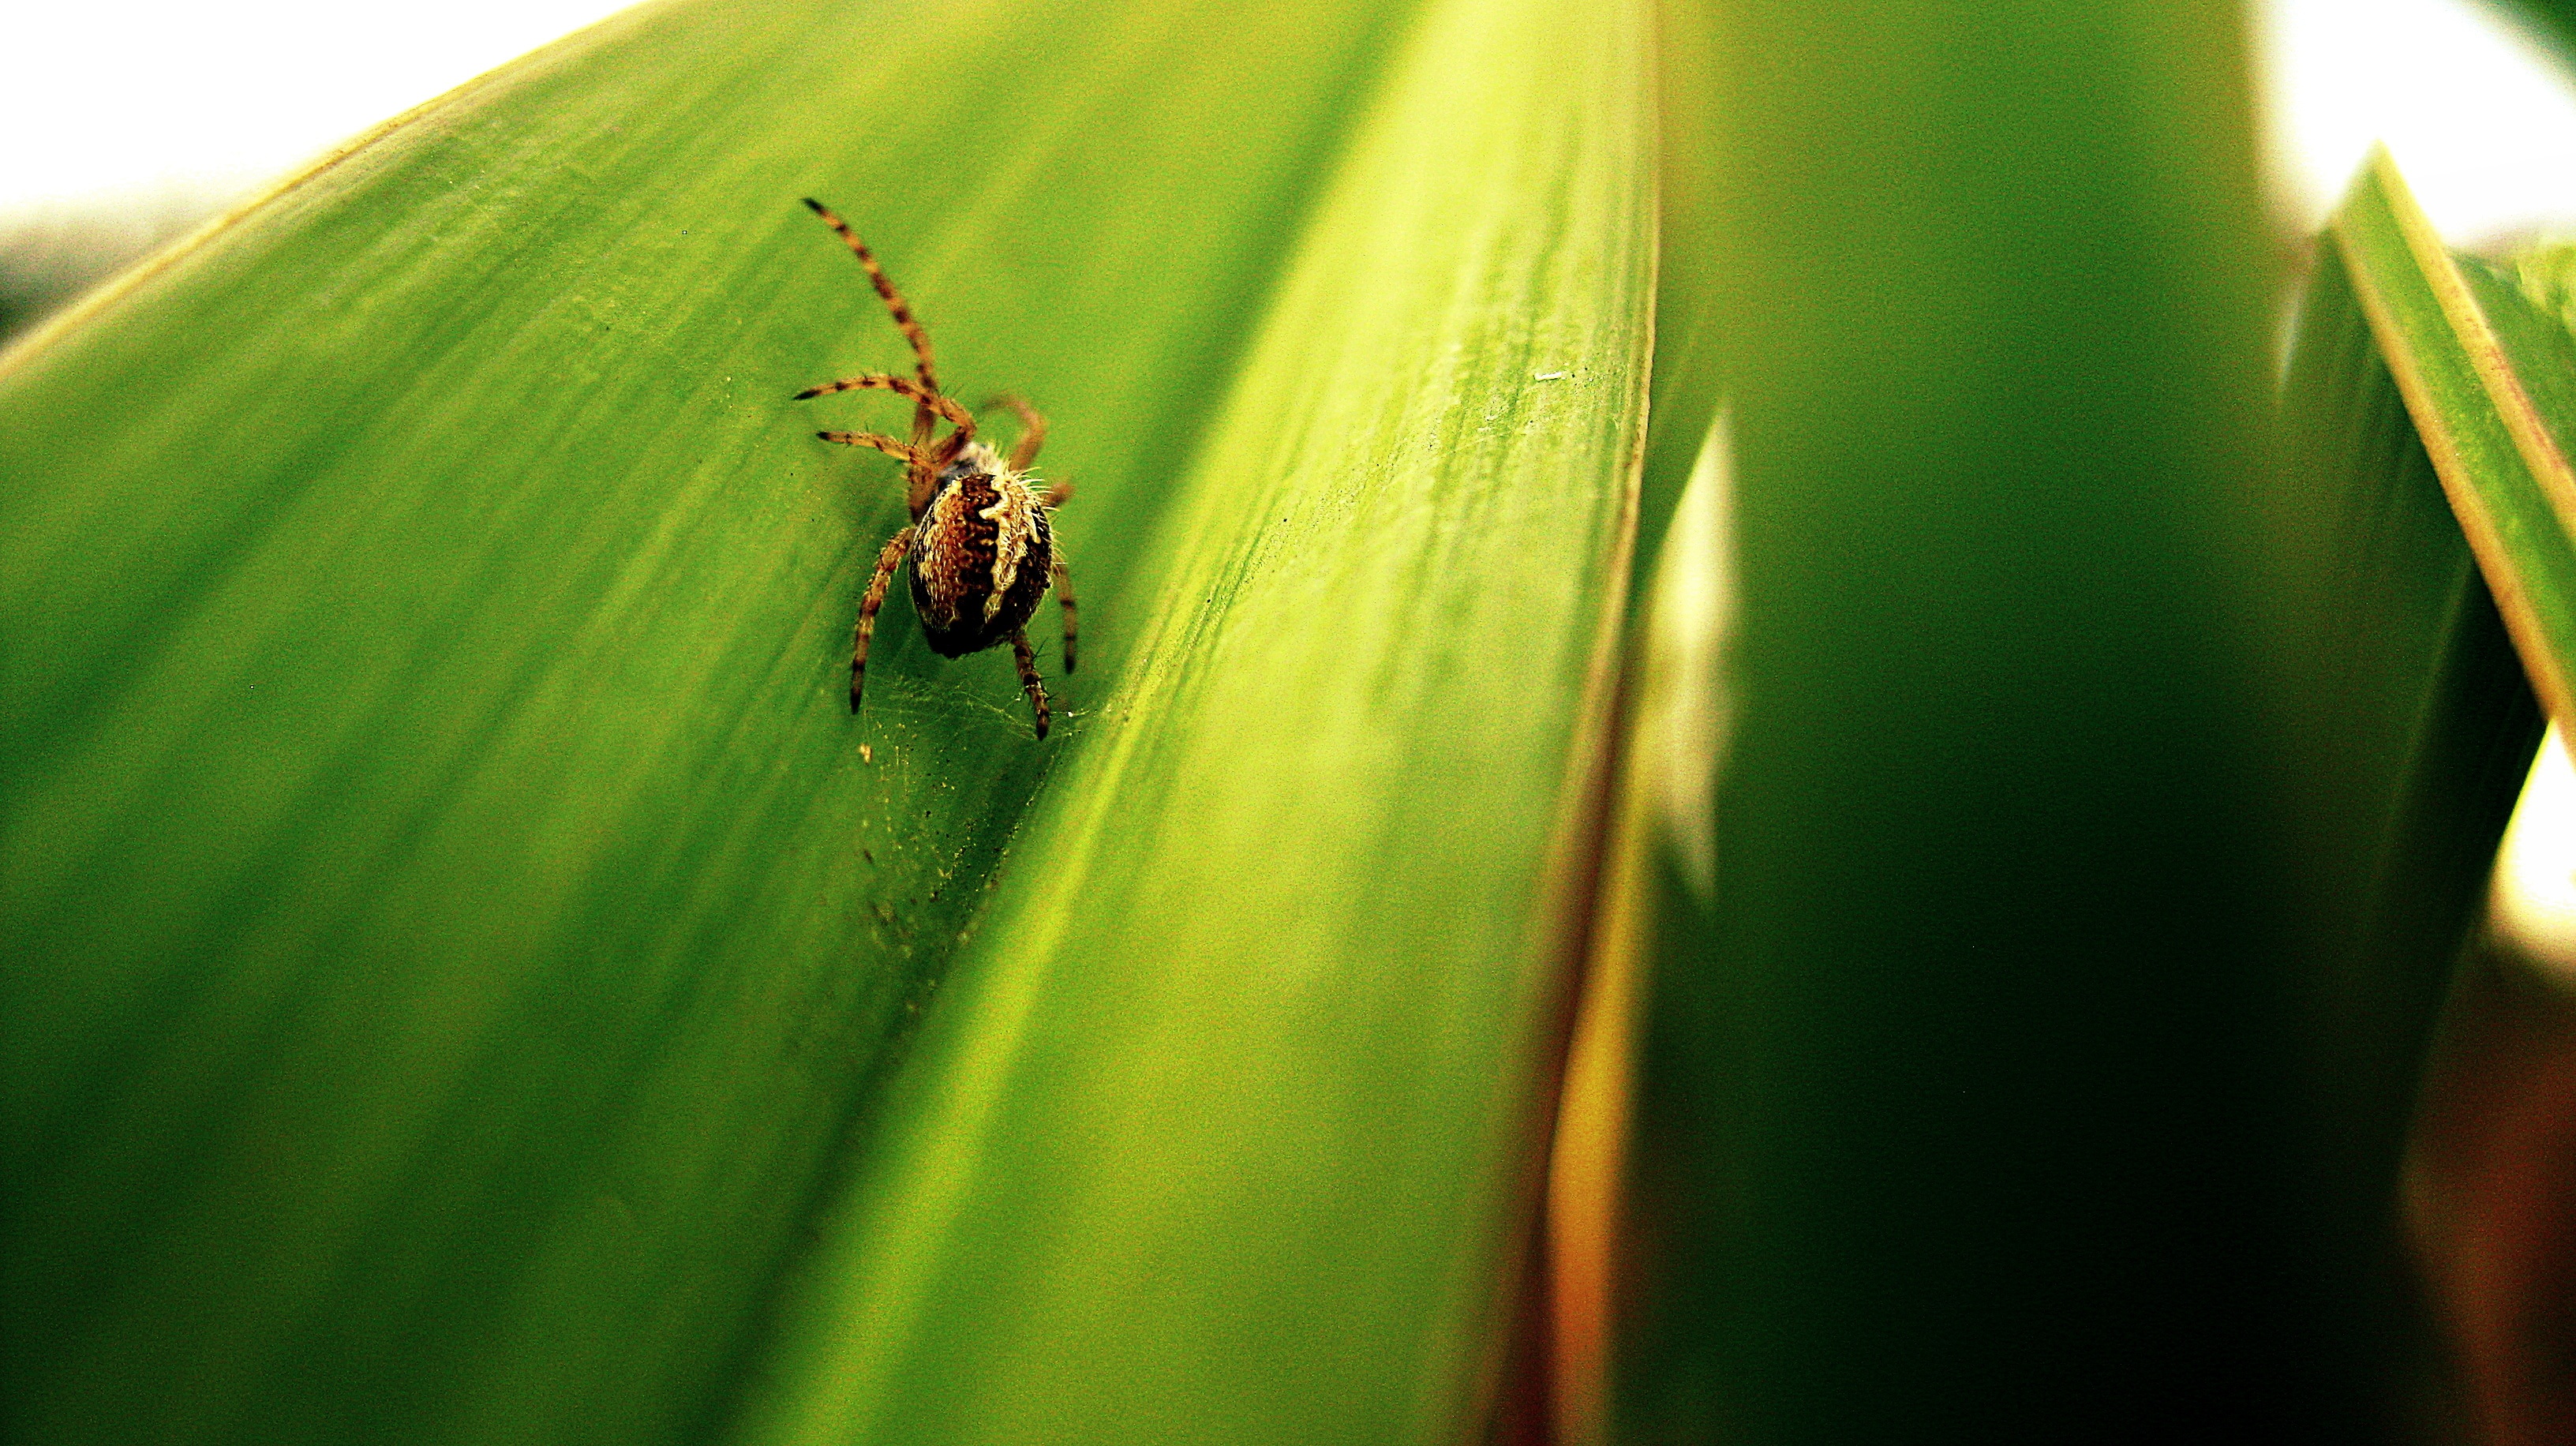
nature, grass, plant, photography, sunlight, leaf, flower, green, insect, macro, yellow, flora, fauna, invertebrate, close up, spider, garden spider, macro photography, plant stem